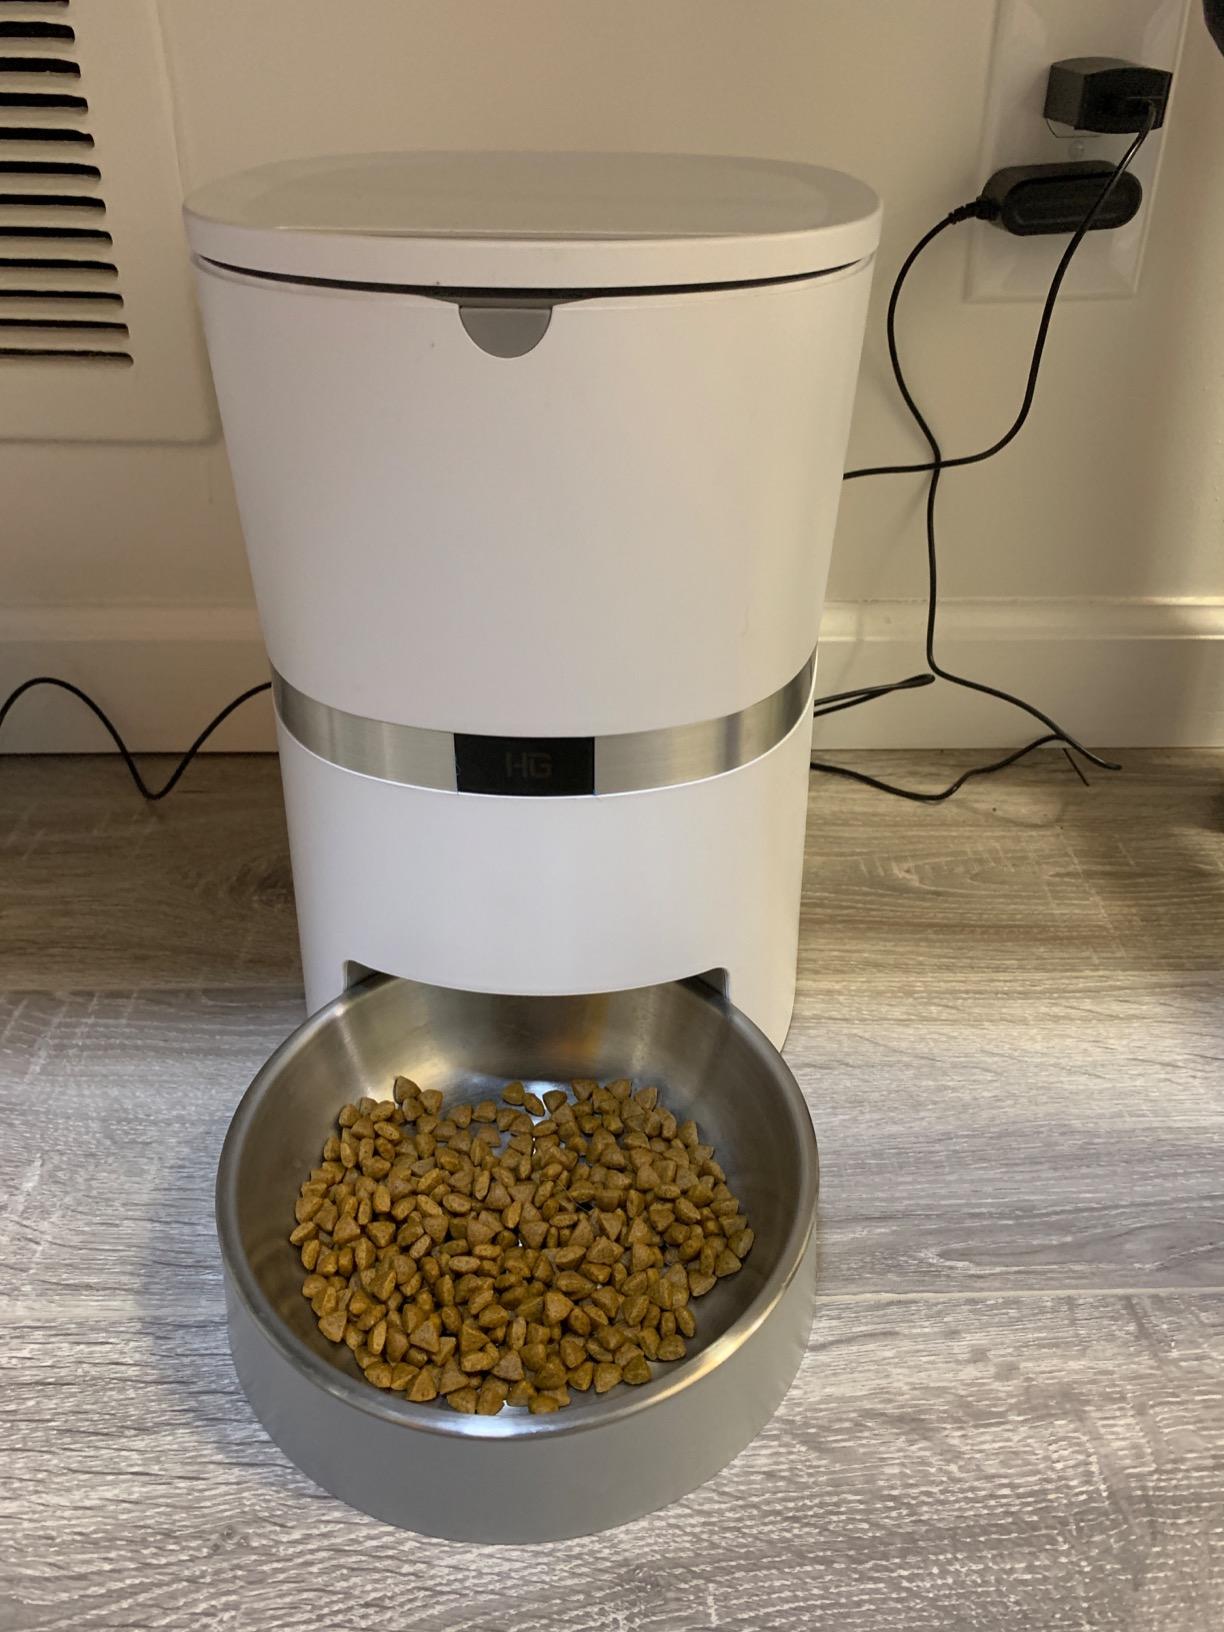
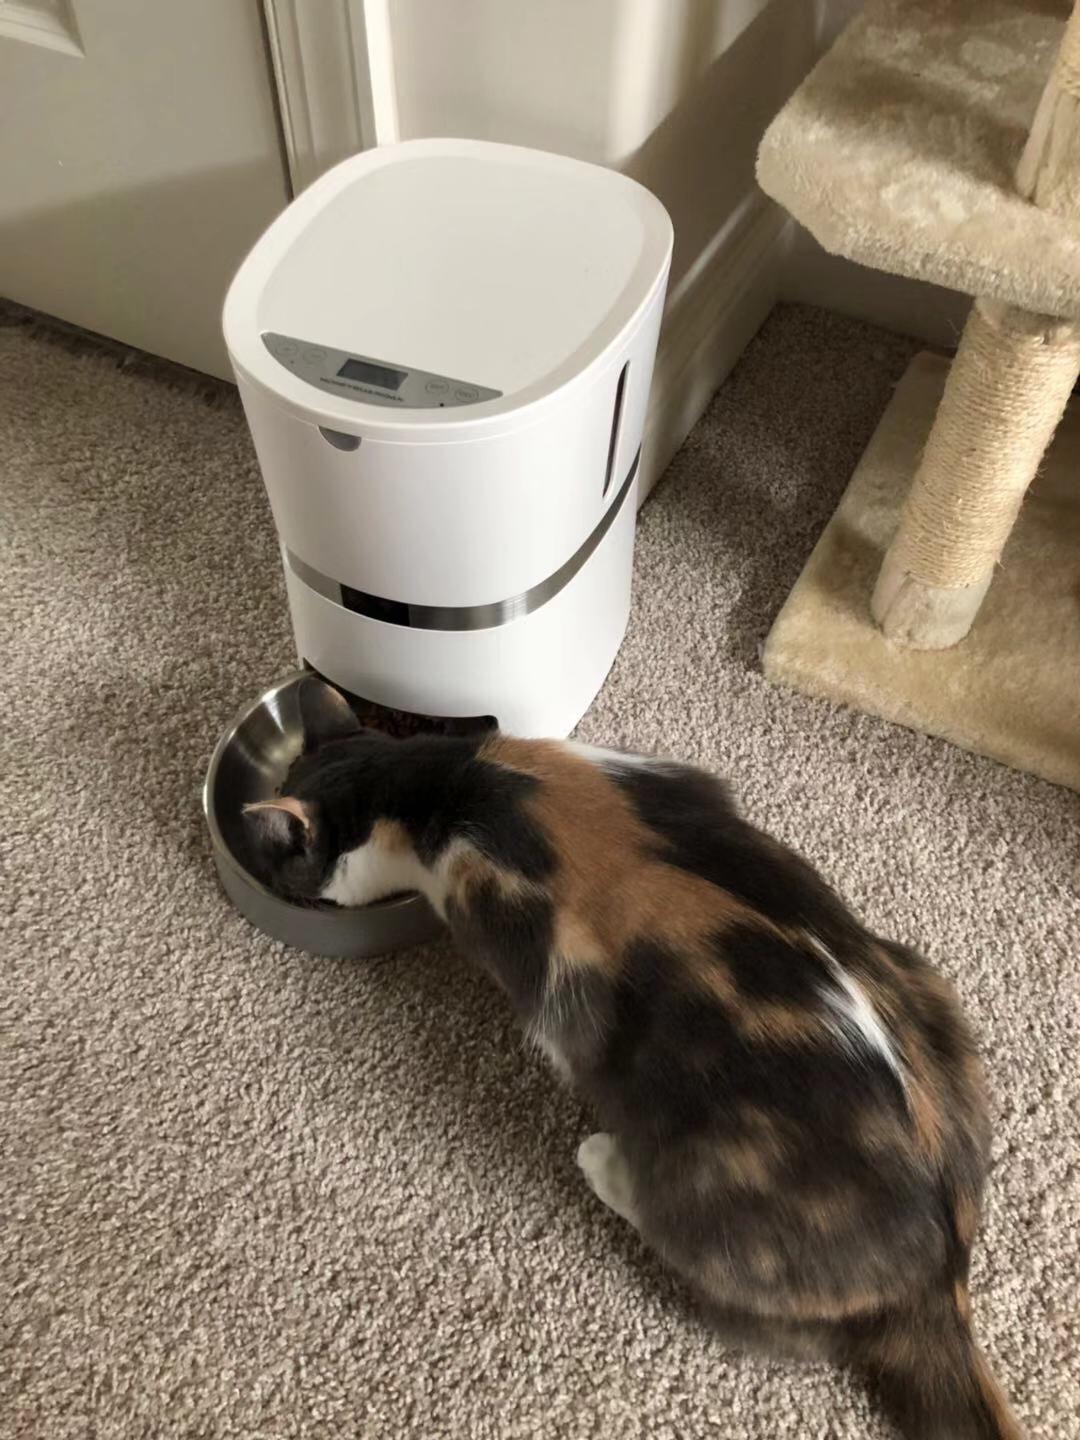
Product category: items_feeder
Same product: yes